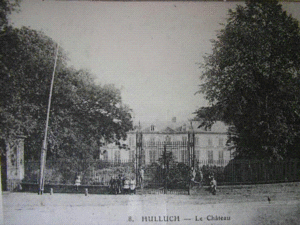
Hulluch est une commune française située dans le département du Pas-de-Calais en région Hauts-de-France.